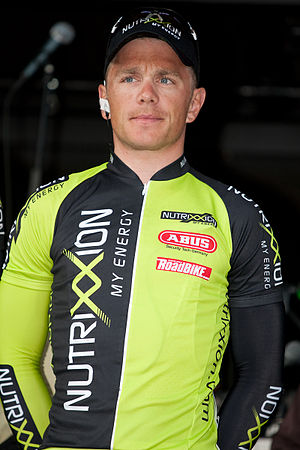
Eric Baumann
Eric Baumann
Eric Baumann er en tysk professionel landevejscykelrytter for UCI ProTour T-Mobile Team fra 2004 til 2007. Han skrev en kontrakt med T-Mobile i 2004, startede sin professionelle karriere på Team Wiesenhof i 2003.